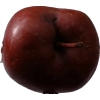
Label: Apple 18